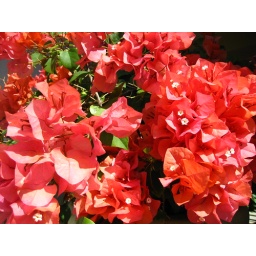
Yes I know this stuff grows in California but this one has red and orange mixed!